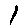
Label: 1